Kathryn Tickell

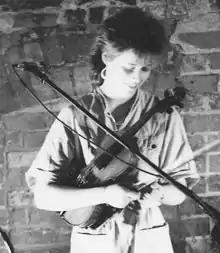
Tickell on stage in 1985, shortly after the release of her first recording

At thirteen, she had gained a reputation from performing in festivals and winning pipe contests. When she was seventeen, she released her first album, "On Kielder Side" (Saydisc, 1984), which she recorded at her parents' house. During the same year, she was named Official Piper to the Lord Mayor of Newcastle, an office that had been vacant for 13 years, since George Atkinson's appointment for a single year in 1971. She formed the Kathryn Tickell Band, with Karen Tweed on accordion, bass, and Ian Carr on guitar, and released the band's first album in 1991 on Black Crow Records. Later, the band comprised Peter Tickell on fiddle, Julian Sutton on melodeon, and Joss Clapp on guitar. In 2001, the Kathryn Tickell Band was the first band to play traditional folk music at the Promenade Concerts in London.